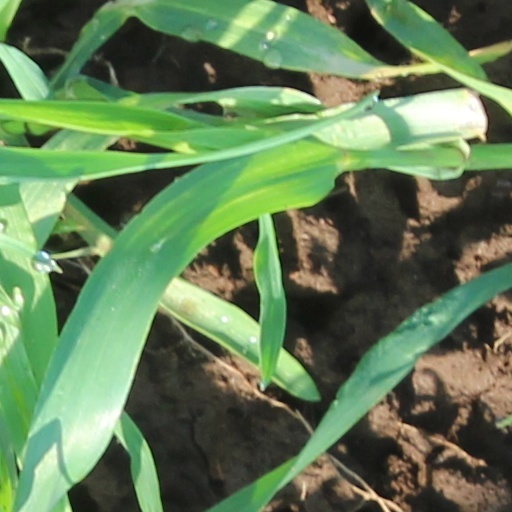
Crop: wheat